Postage stamps and postal history of Mauritius

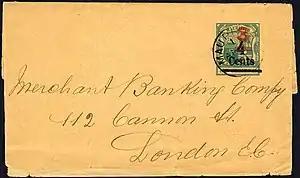
1896 Mauritius 3 cent newspaper wrapper overprinted 4 (in black) in 1898 and then 3 (in red) in 1899. Wrapper is postmarked 1906.

The first items of postal stationery to be issued by Mauritius were envelopes in 1861 followed by postcards in 1879 and registered envelopes in 1891. Newspaper wrappers were first issued in 1896 and lettercards were first issued in 1909. All these items of postal stationery were last issued in 1938 and when stocks run out they were discontinued. Aerogrammes were first issued in 1953 and are the only items of postal stationery currently available.